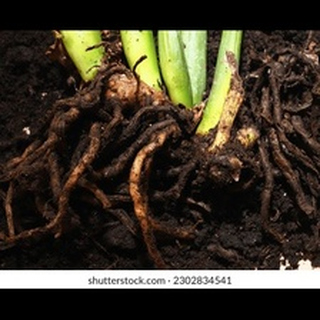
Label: wheat_common_root_rot